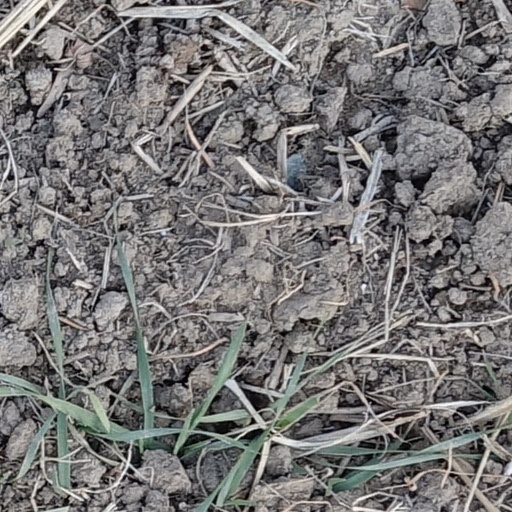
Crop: wheat